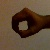
The image shows a hand gesture representing the number 0 in Indian Sign Language.